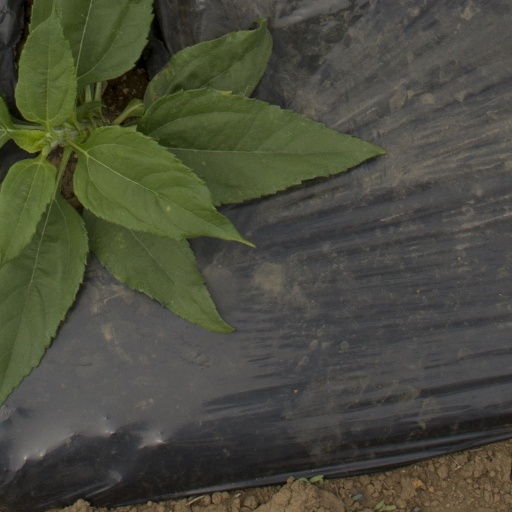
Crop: Jerusalem artichoke